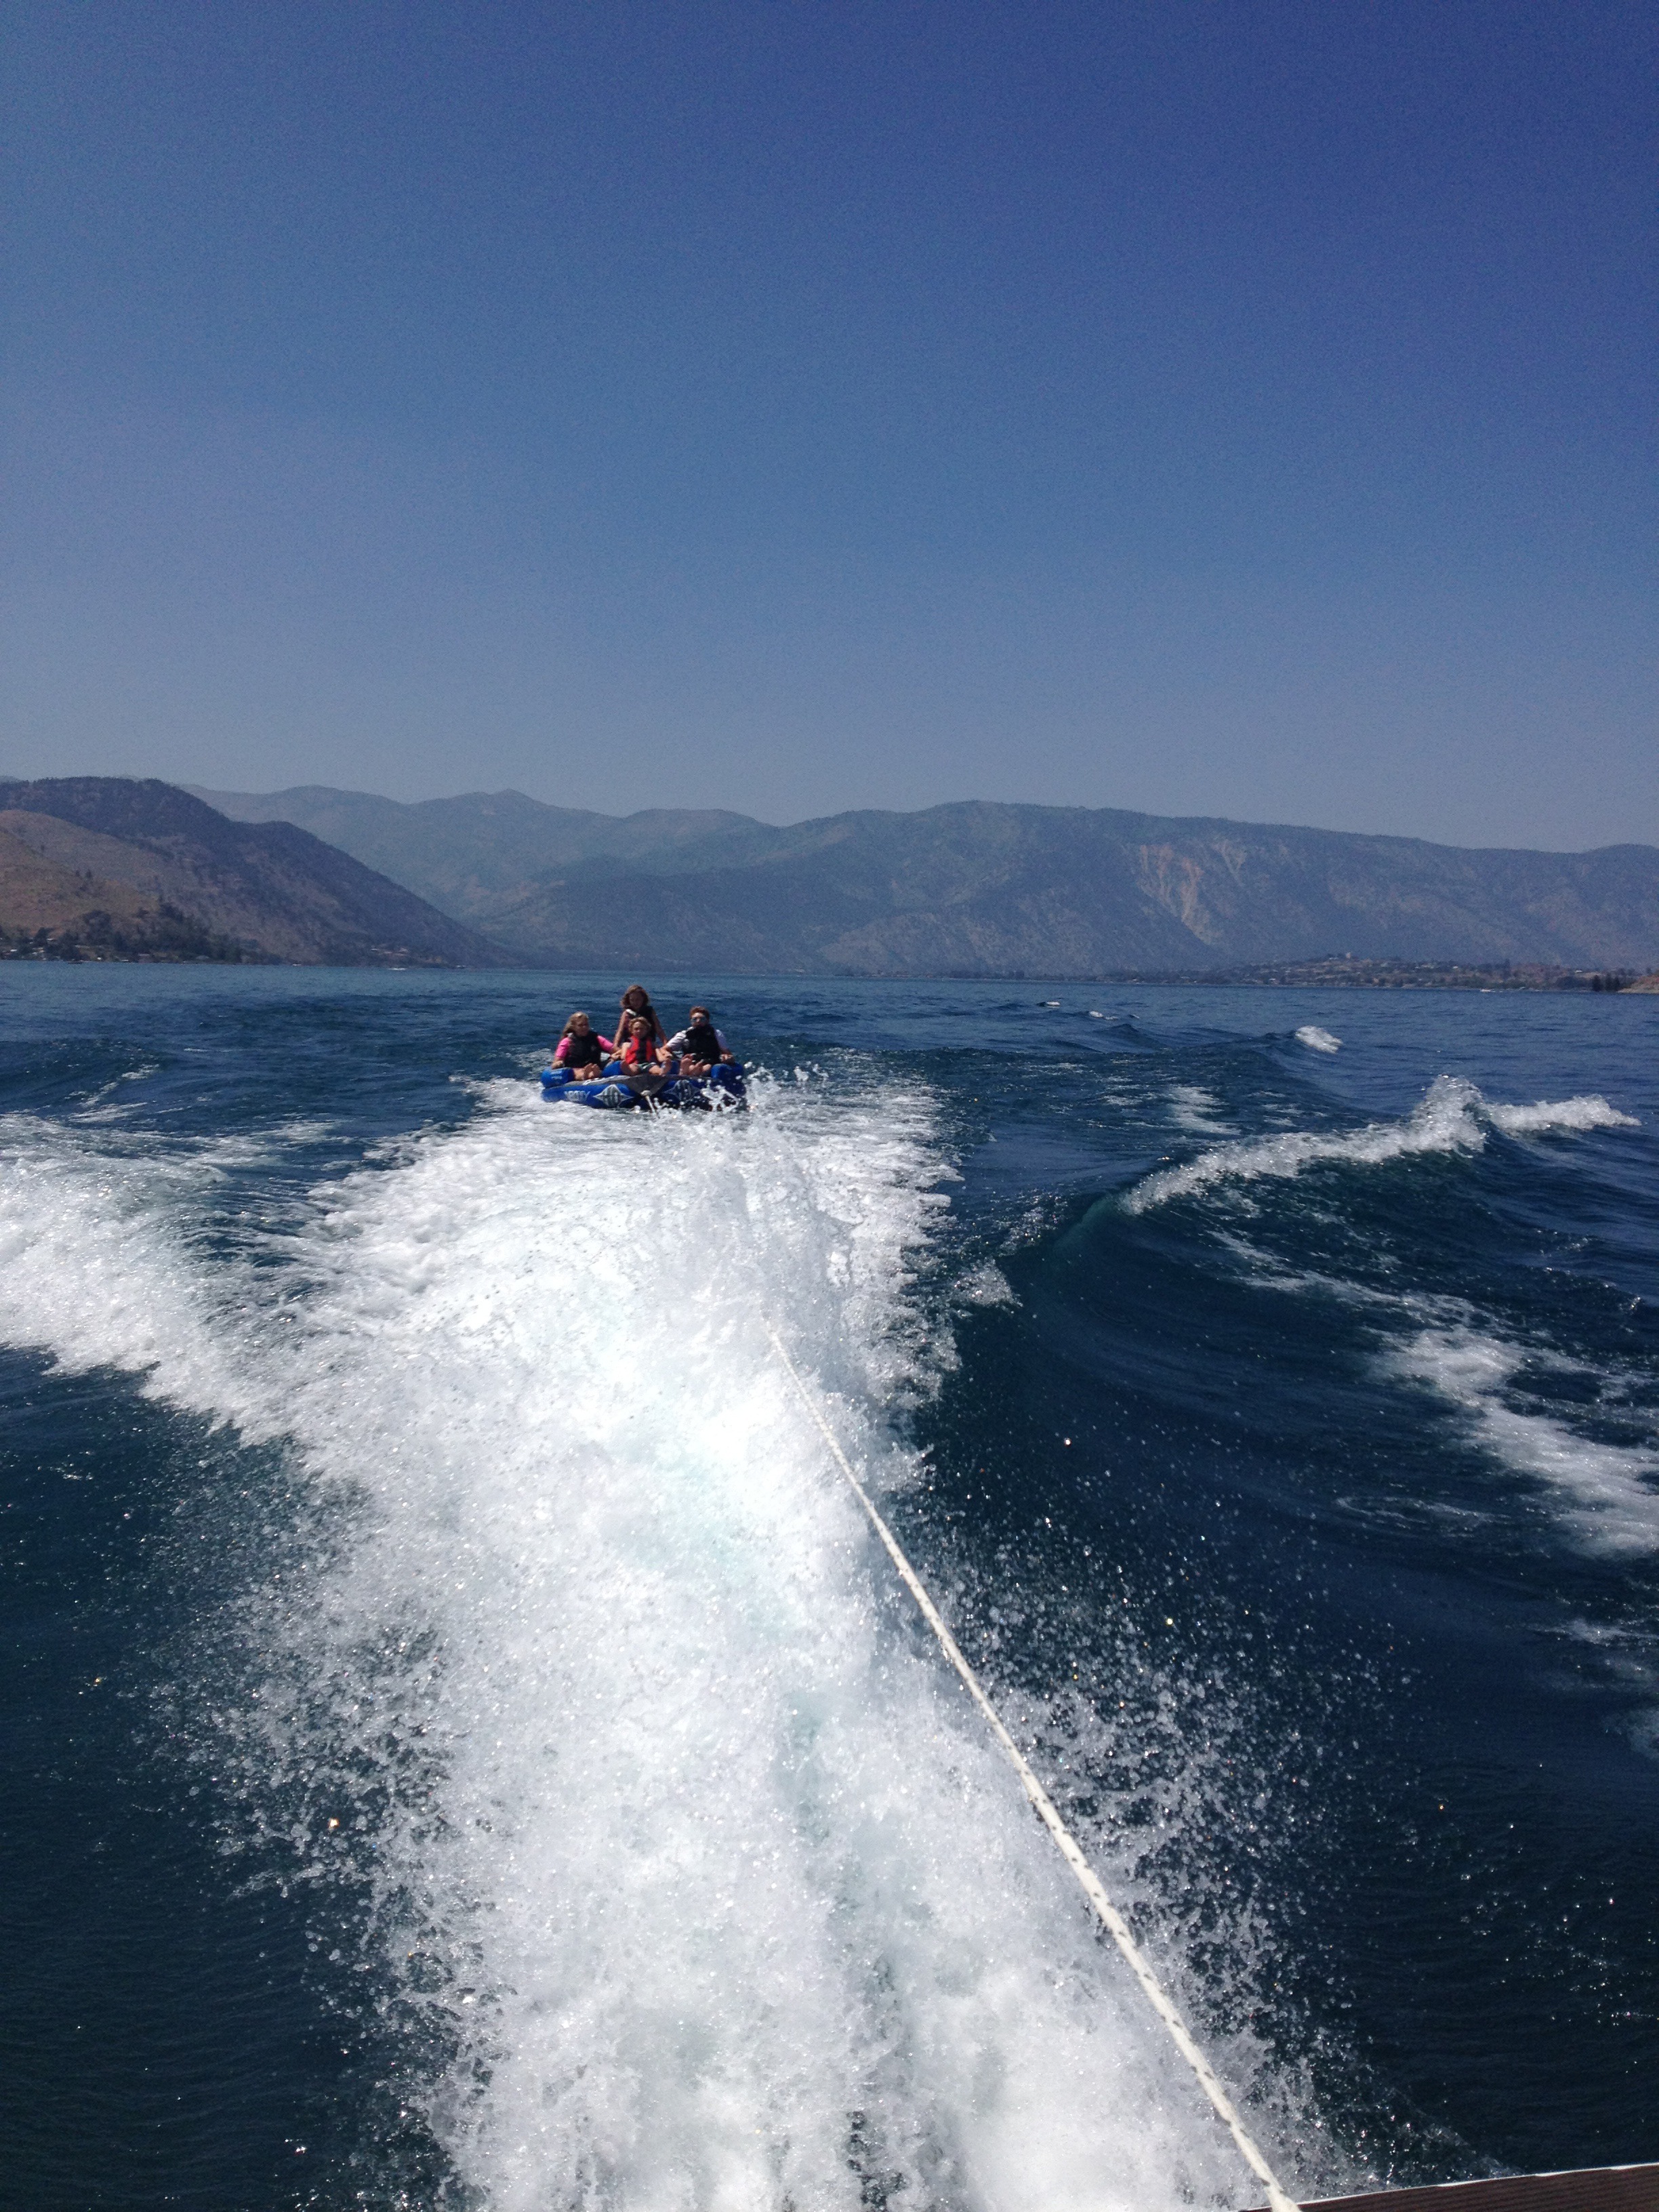
sea, coast, water, ocean, snow, boat, wave, lake, summer, paddle, vehicle, sailing, extreme sport, blue sky, wakeboarding, fun, sports, boating, boats, tubing, water sports, water sport, wind wave, towed water sport